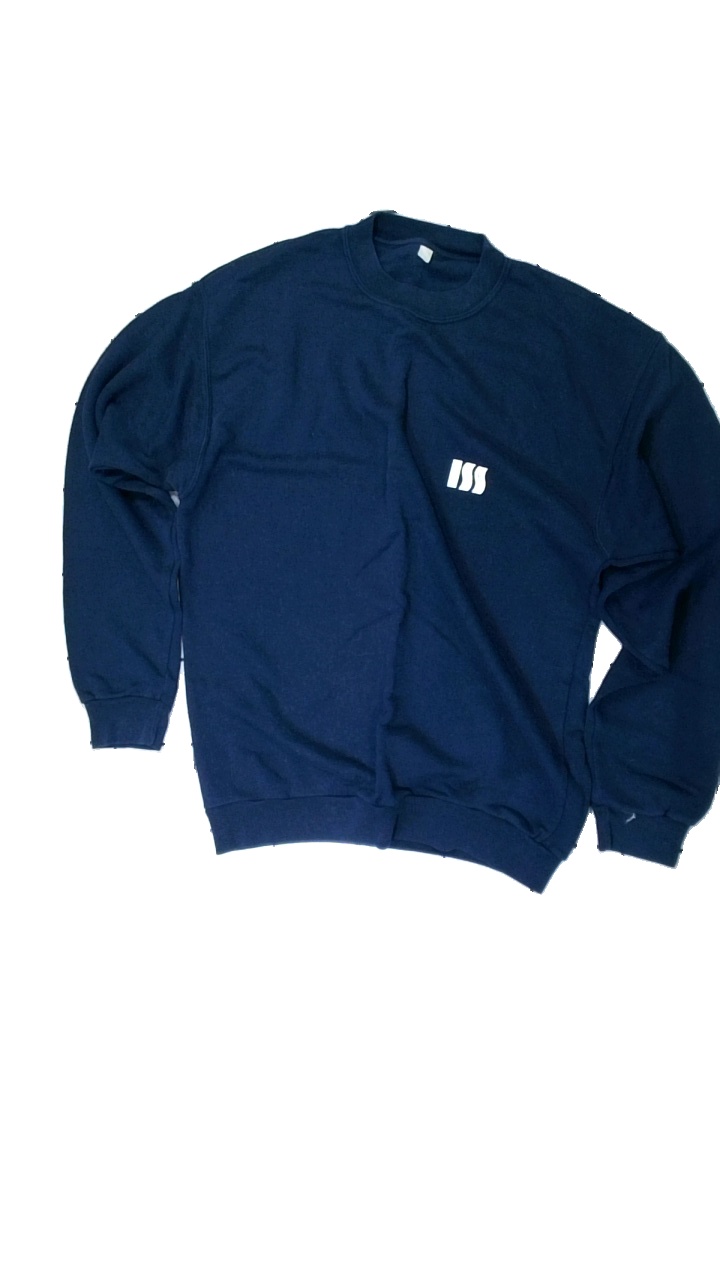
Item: Sweater (Men)
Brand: Missing
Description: blå tjocktröja med text fram, mycket nopprig över hela
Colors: White, Blue
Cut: Regular
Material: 53% cotton 47% polyester
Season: All
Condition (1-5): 1
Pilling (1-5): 1
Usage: Export
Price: <50